Sludge Press House, Fields Point Sewage Treatment Plant

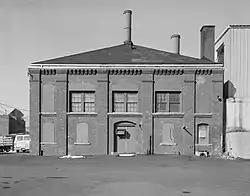

The Sludge Press House was an historic wastewater treatment facility building at the Fields Point Sewage Treatment Plant at Fields Point, Rhode Island in Providence, Rhode Island. It was a two-story brick structure, located near the center of the Field's Point facility, just east of the Chemical Building. It was about in size, with a hip roof, and was built 1899-1901 as part of Providence's first wastewater treatment system. It housed the facilities used at the end of the treatment process by which remaining solids were dewatered and compressed before final disposal.